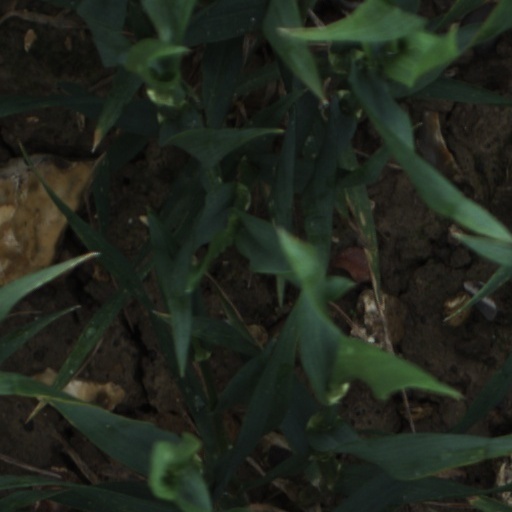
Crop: wheat